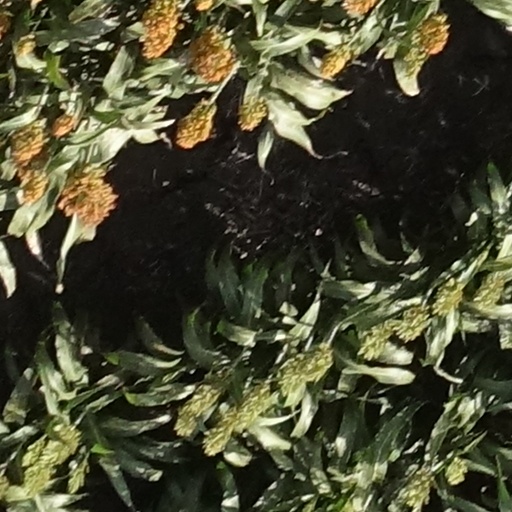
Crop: sorghum